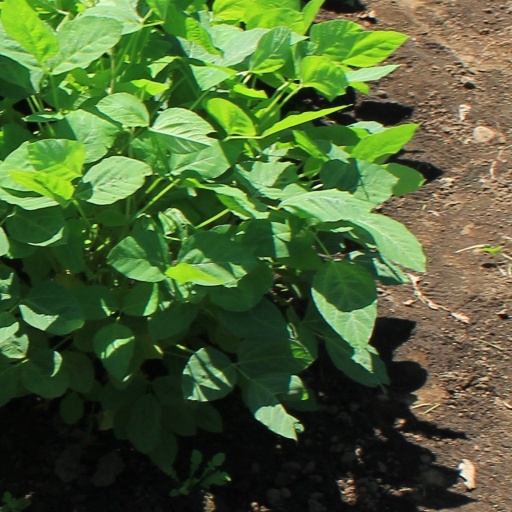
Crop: soybean